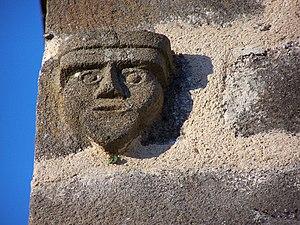
Eglise d'Escots (Haute-Pyrénées)